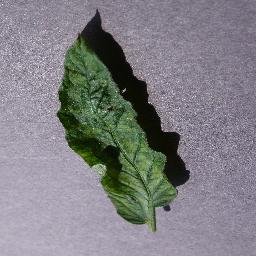
Label: Tomato___Tomato_mosaic_virus